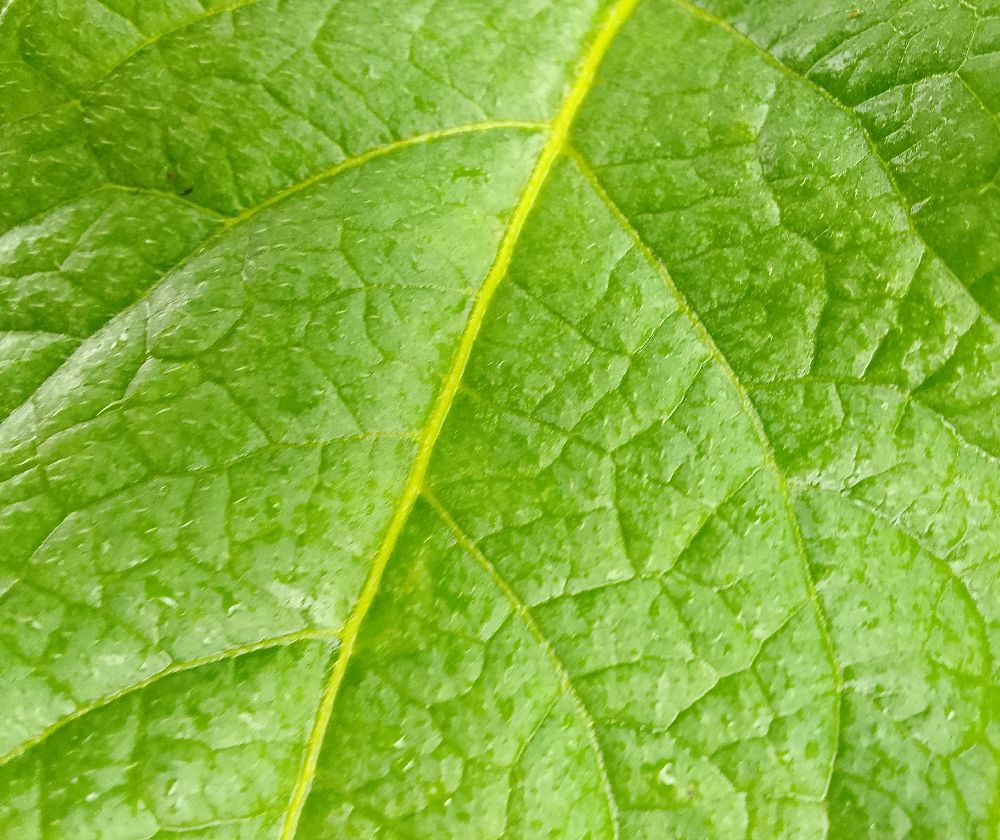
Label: Healthy